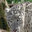
Label: leopard